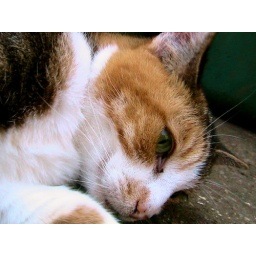
This is my friends' latest addition - Mossy. She's a cute and playful cat rescued from Mossside in Manchester.